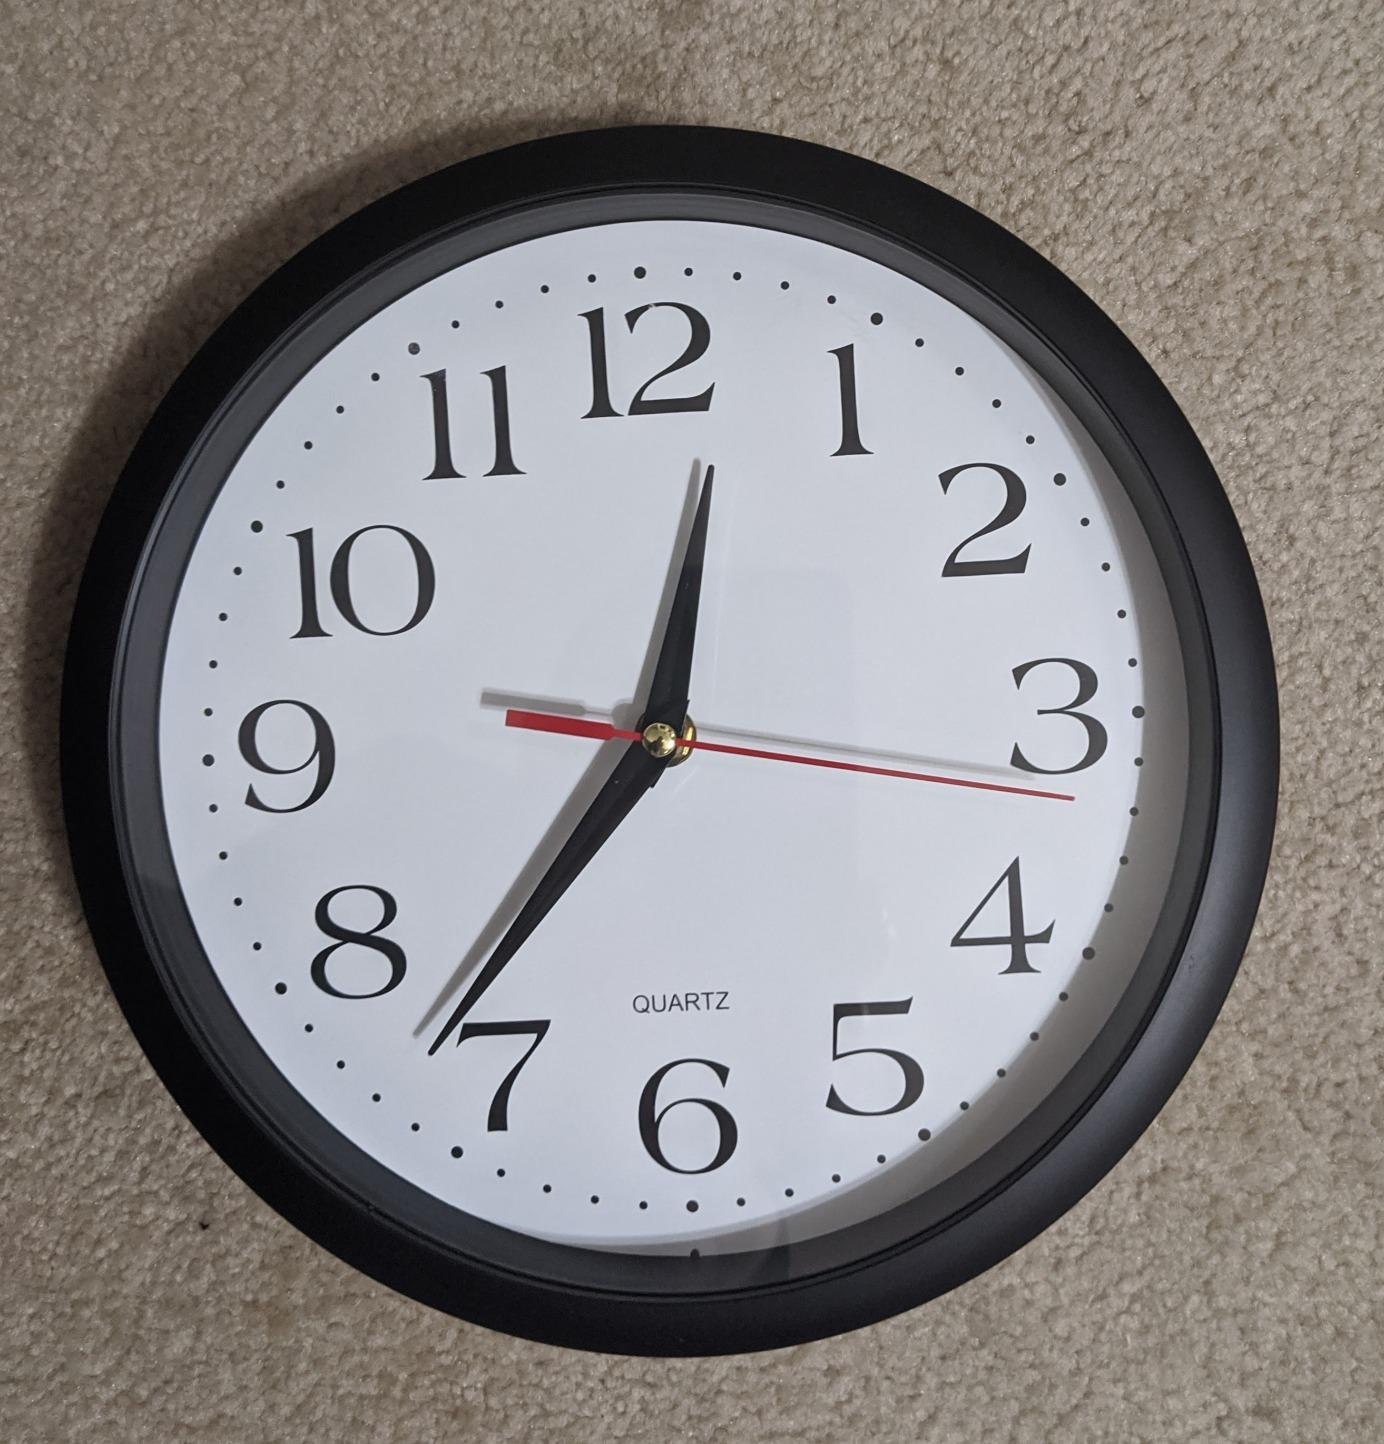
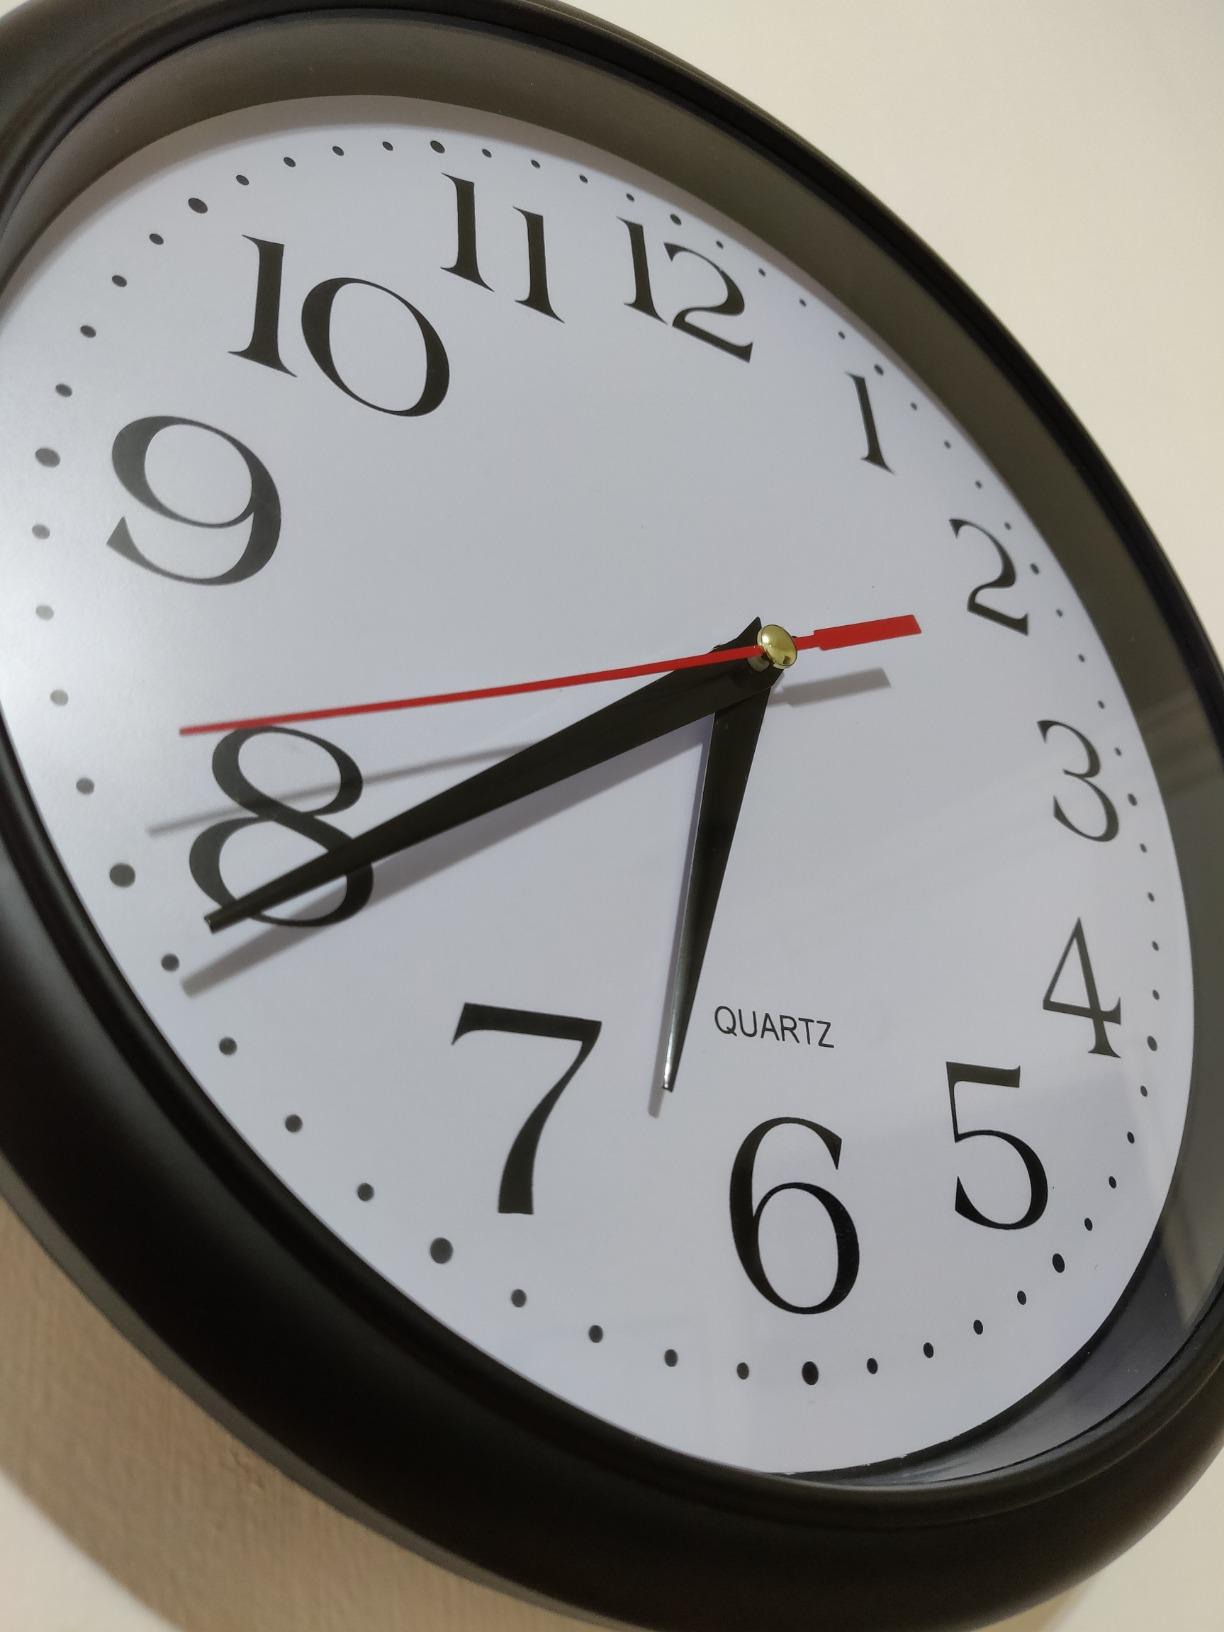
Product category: clock
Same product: yes